Ferrari GT4

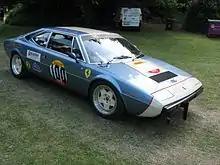
Ferrari 308 GT4 at 'Motorsport at the Palace' at Crystal Palace circuit in May 2013.

The Dino 308 GT4 was introduced at the Paris Motor Show in October 1973. Its chassis number was 07202 and it was the only example produced that year. It was painted in Azzurro Metallizzato (Light Blue Metallic).